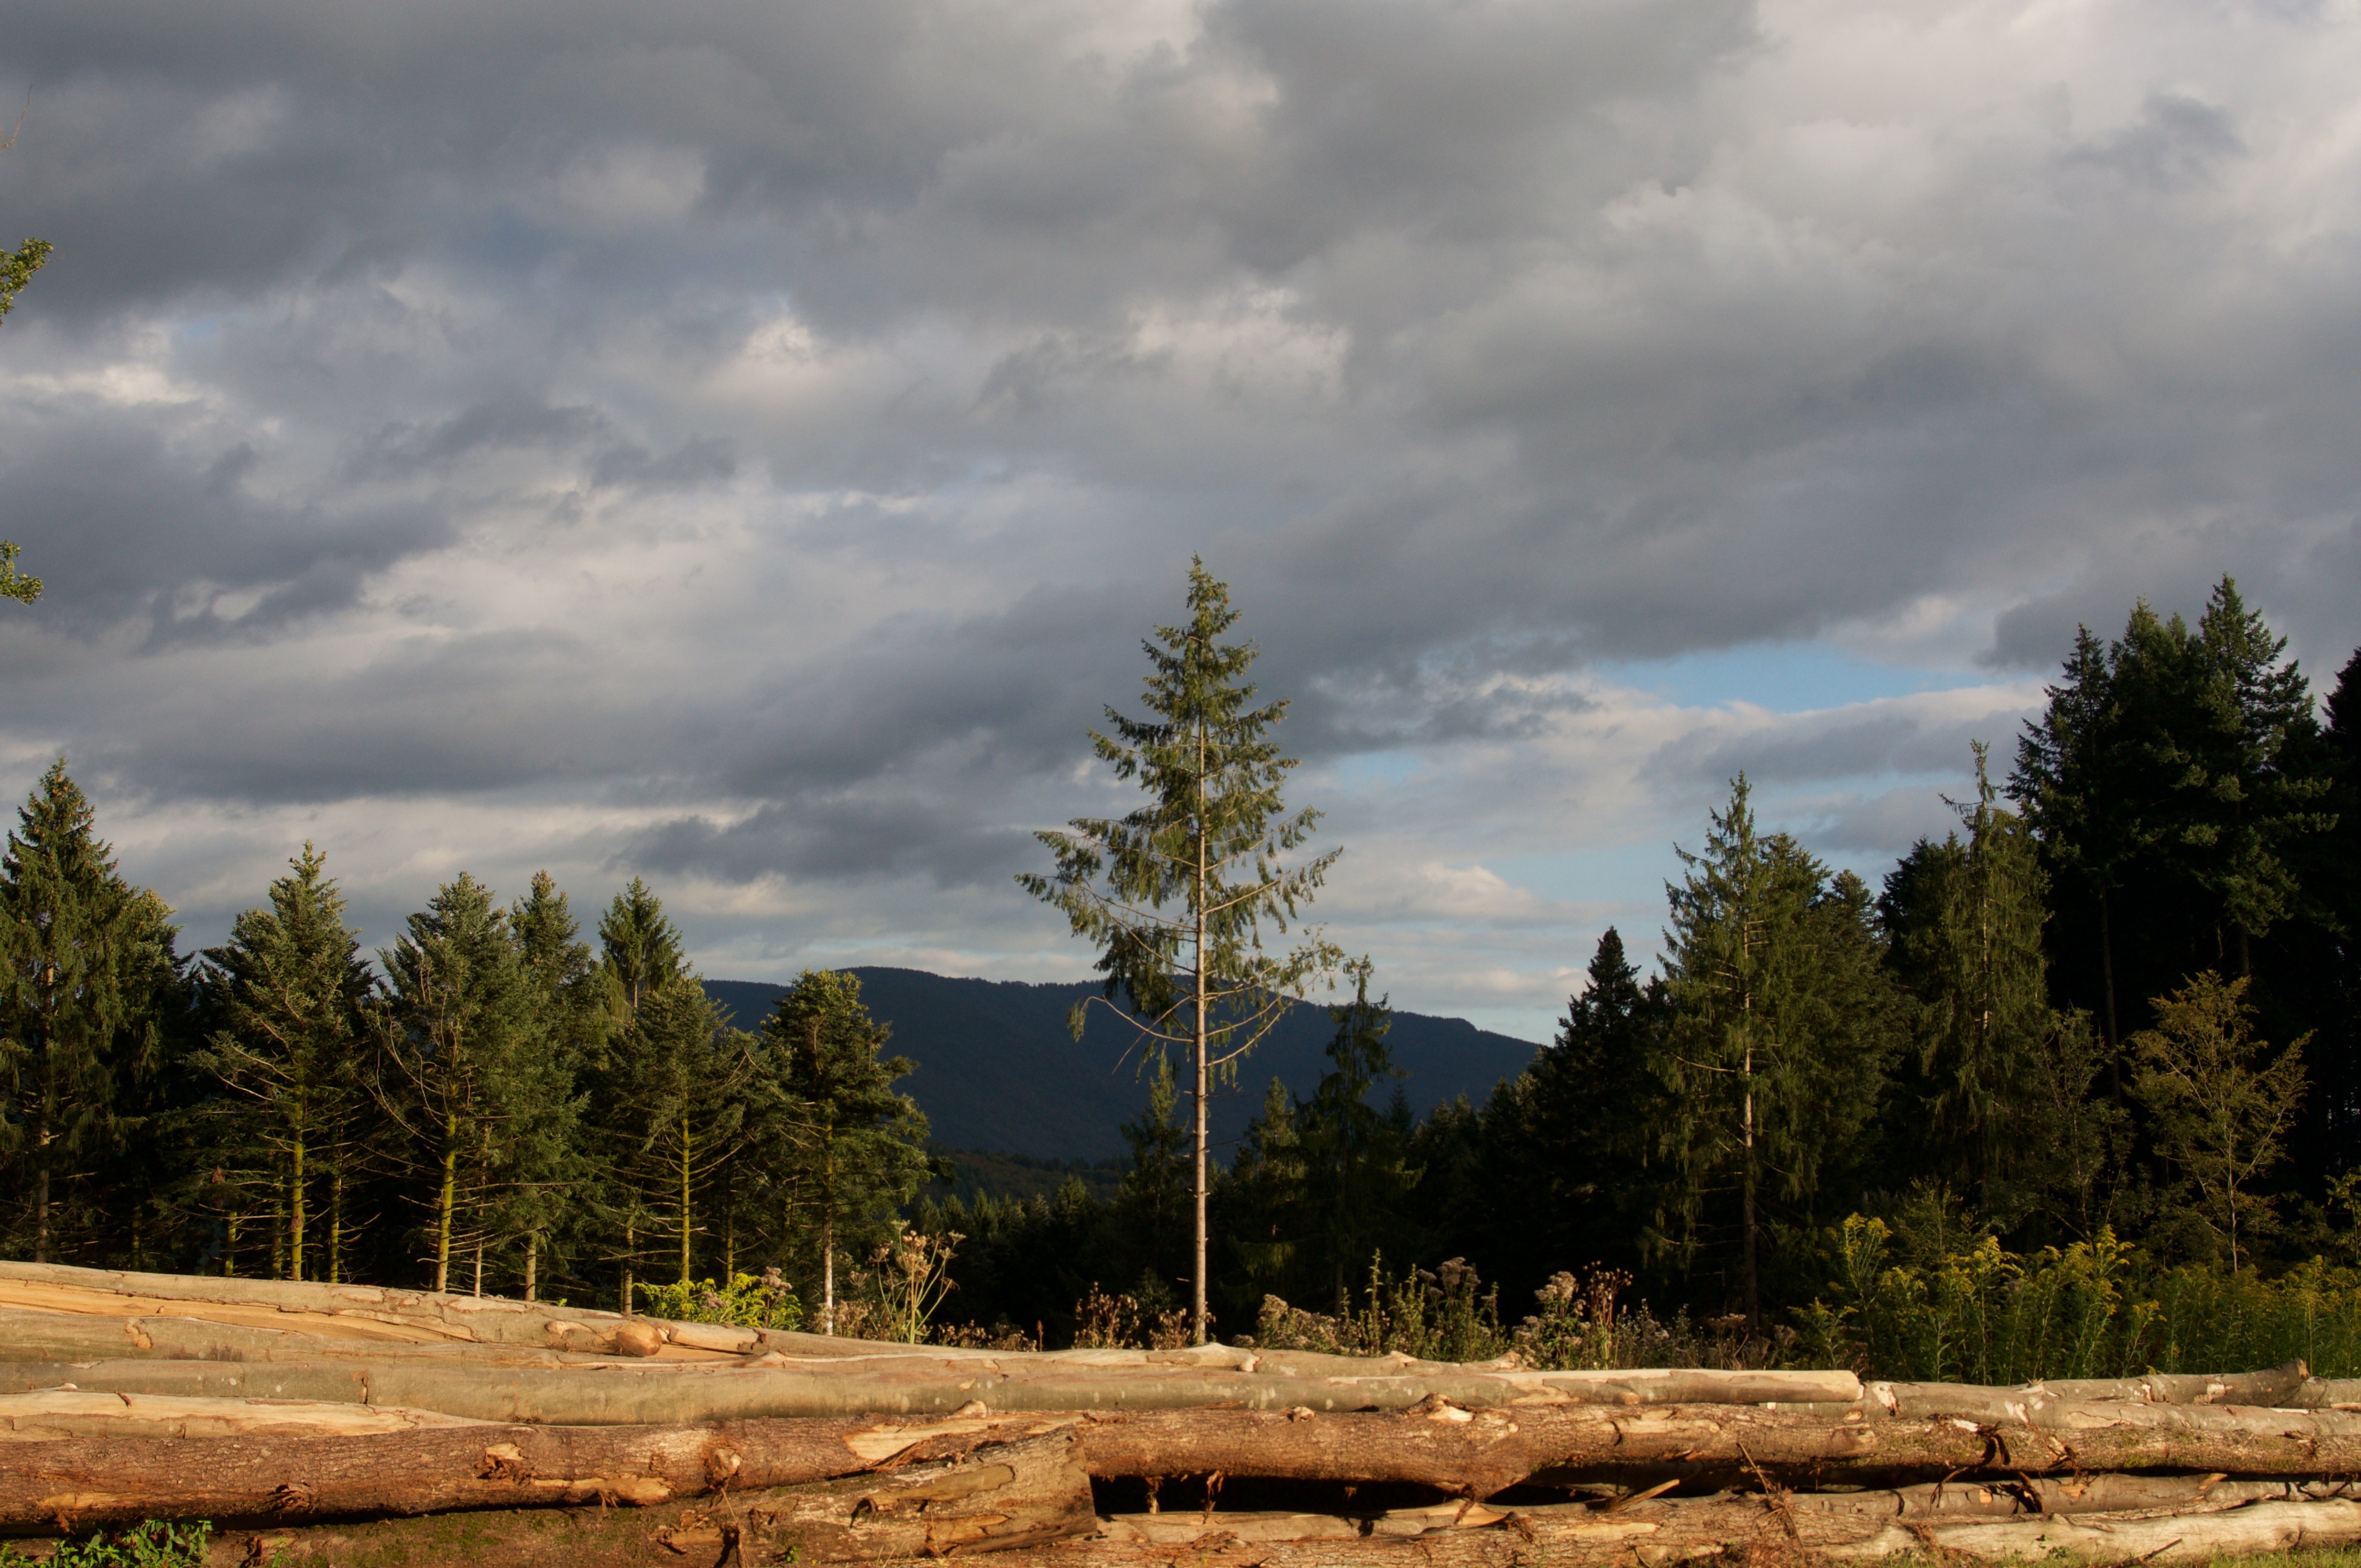
landscape, tree, nature, forest, grass, wilderness, mountain, cloud, plant, sky, field, meadow, sunlight, hill, lake, agriculture, habitat, ecosystem, rural area, natural environment, woody plant, mountainous landforms